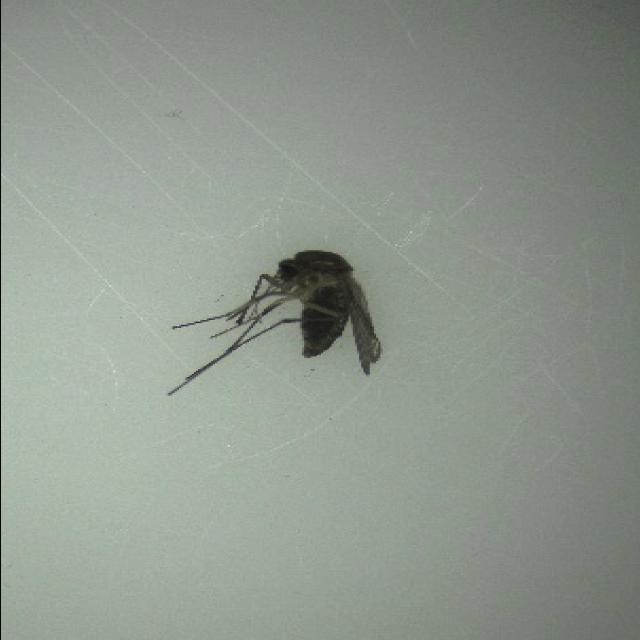
Species: culex_tritaeniorhynchus